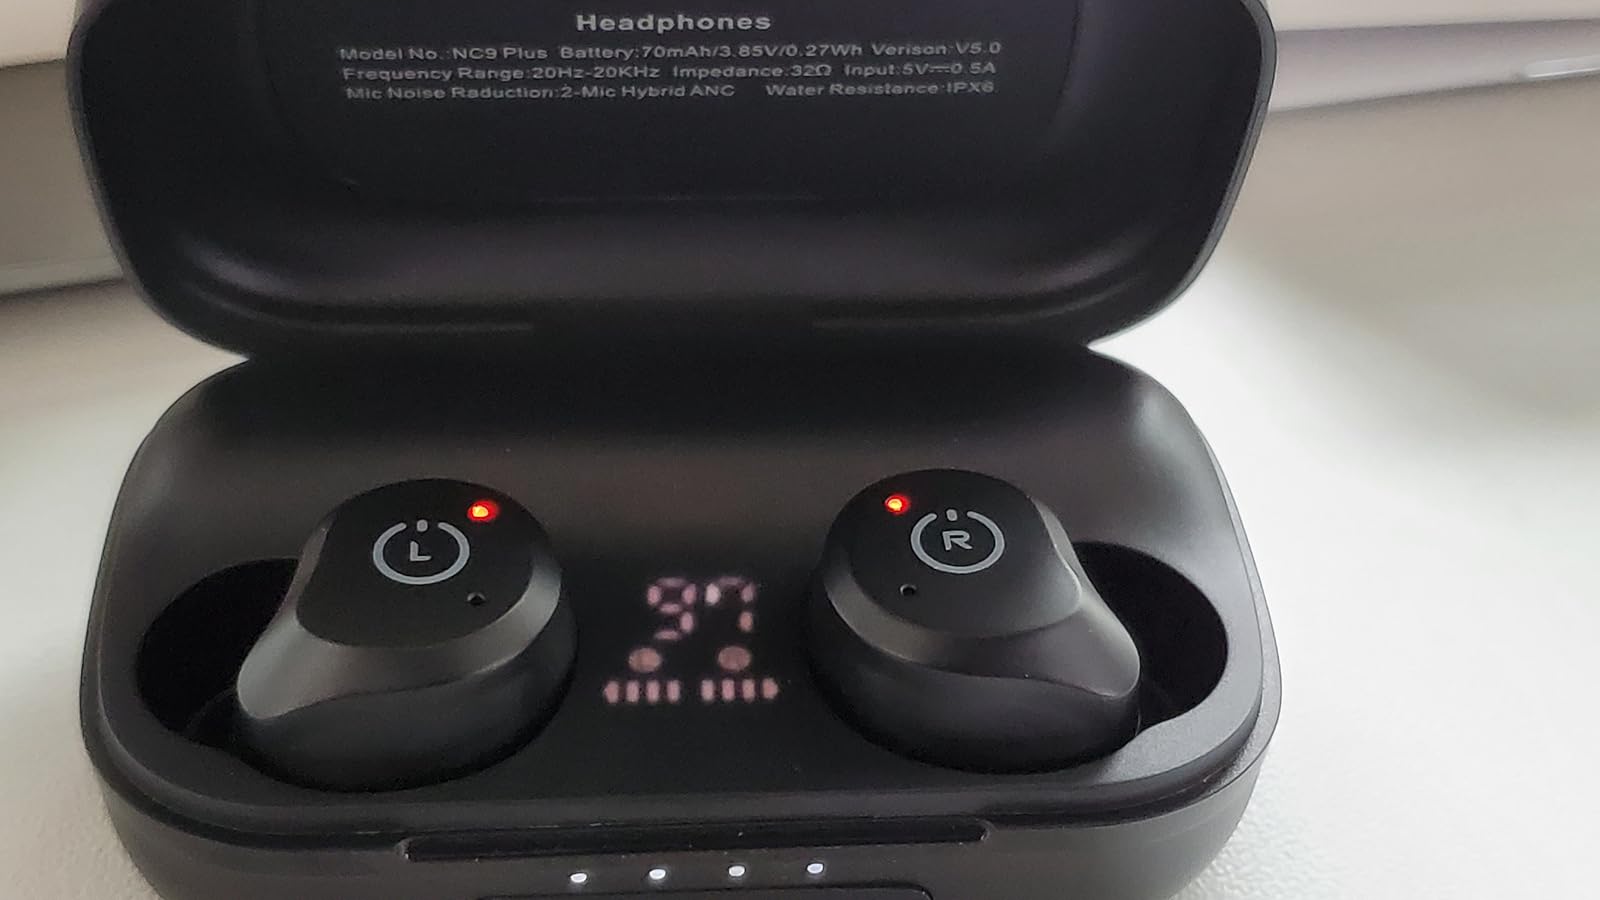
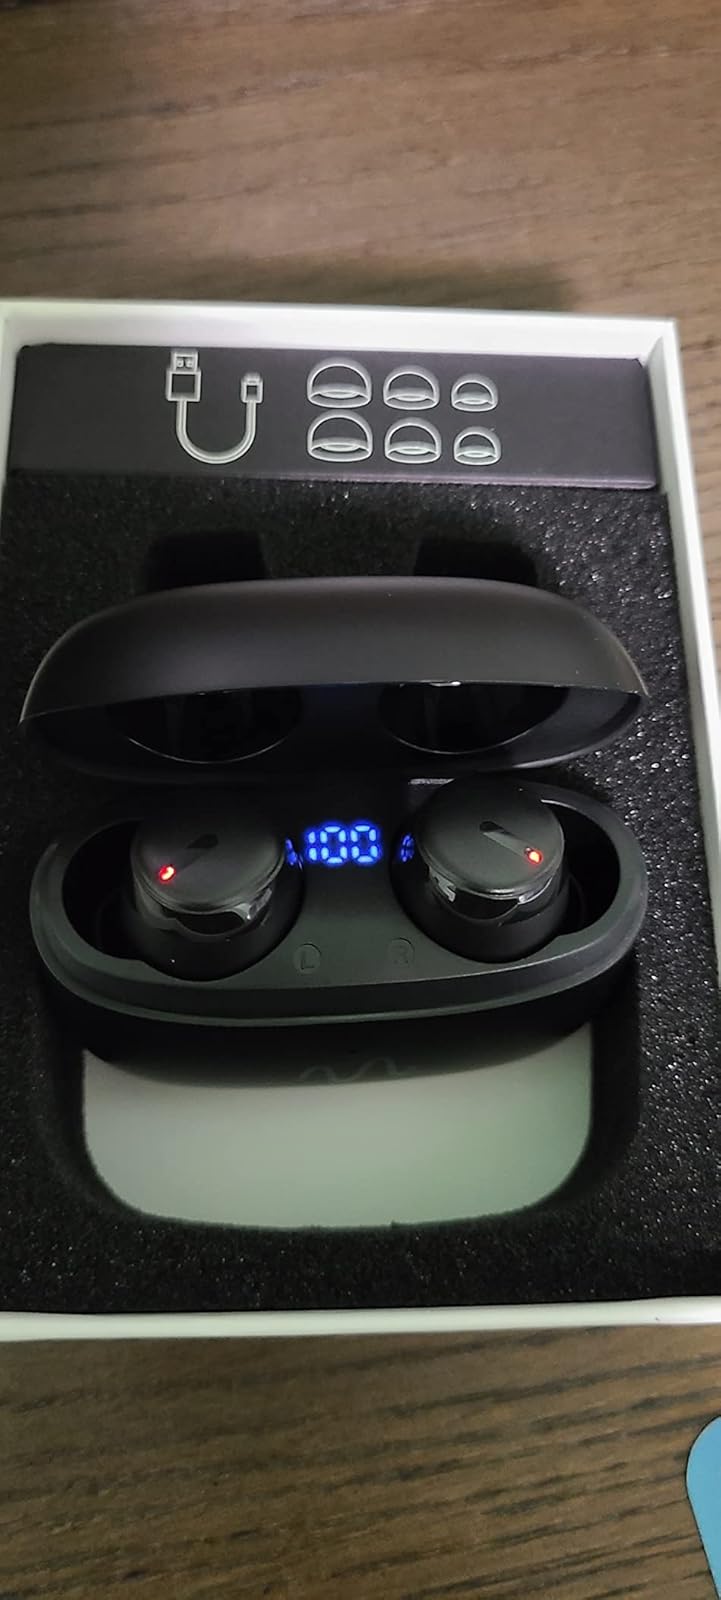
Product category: earbuds
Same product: no